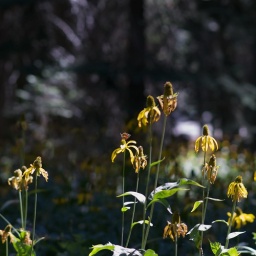
A butterfly lands on a fading yellow flower against a shadowy forest background in Toulomne Grove, Yosemite.